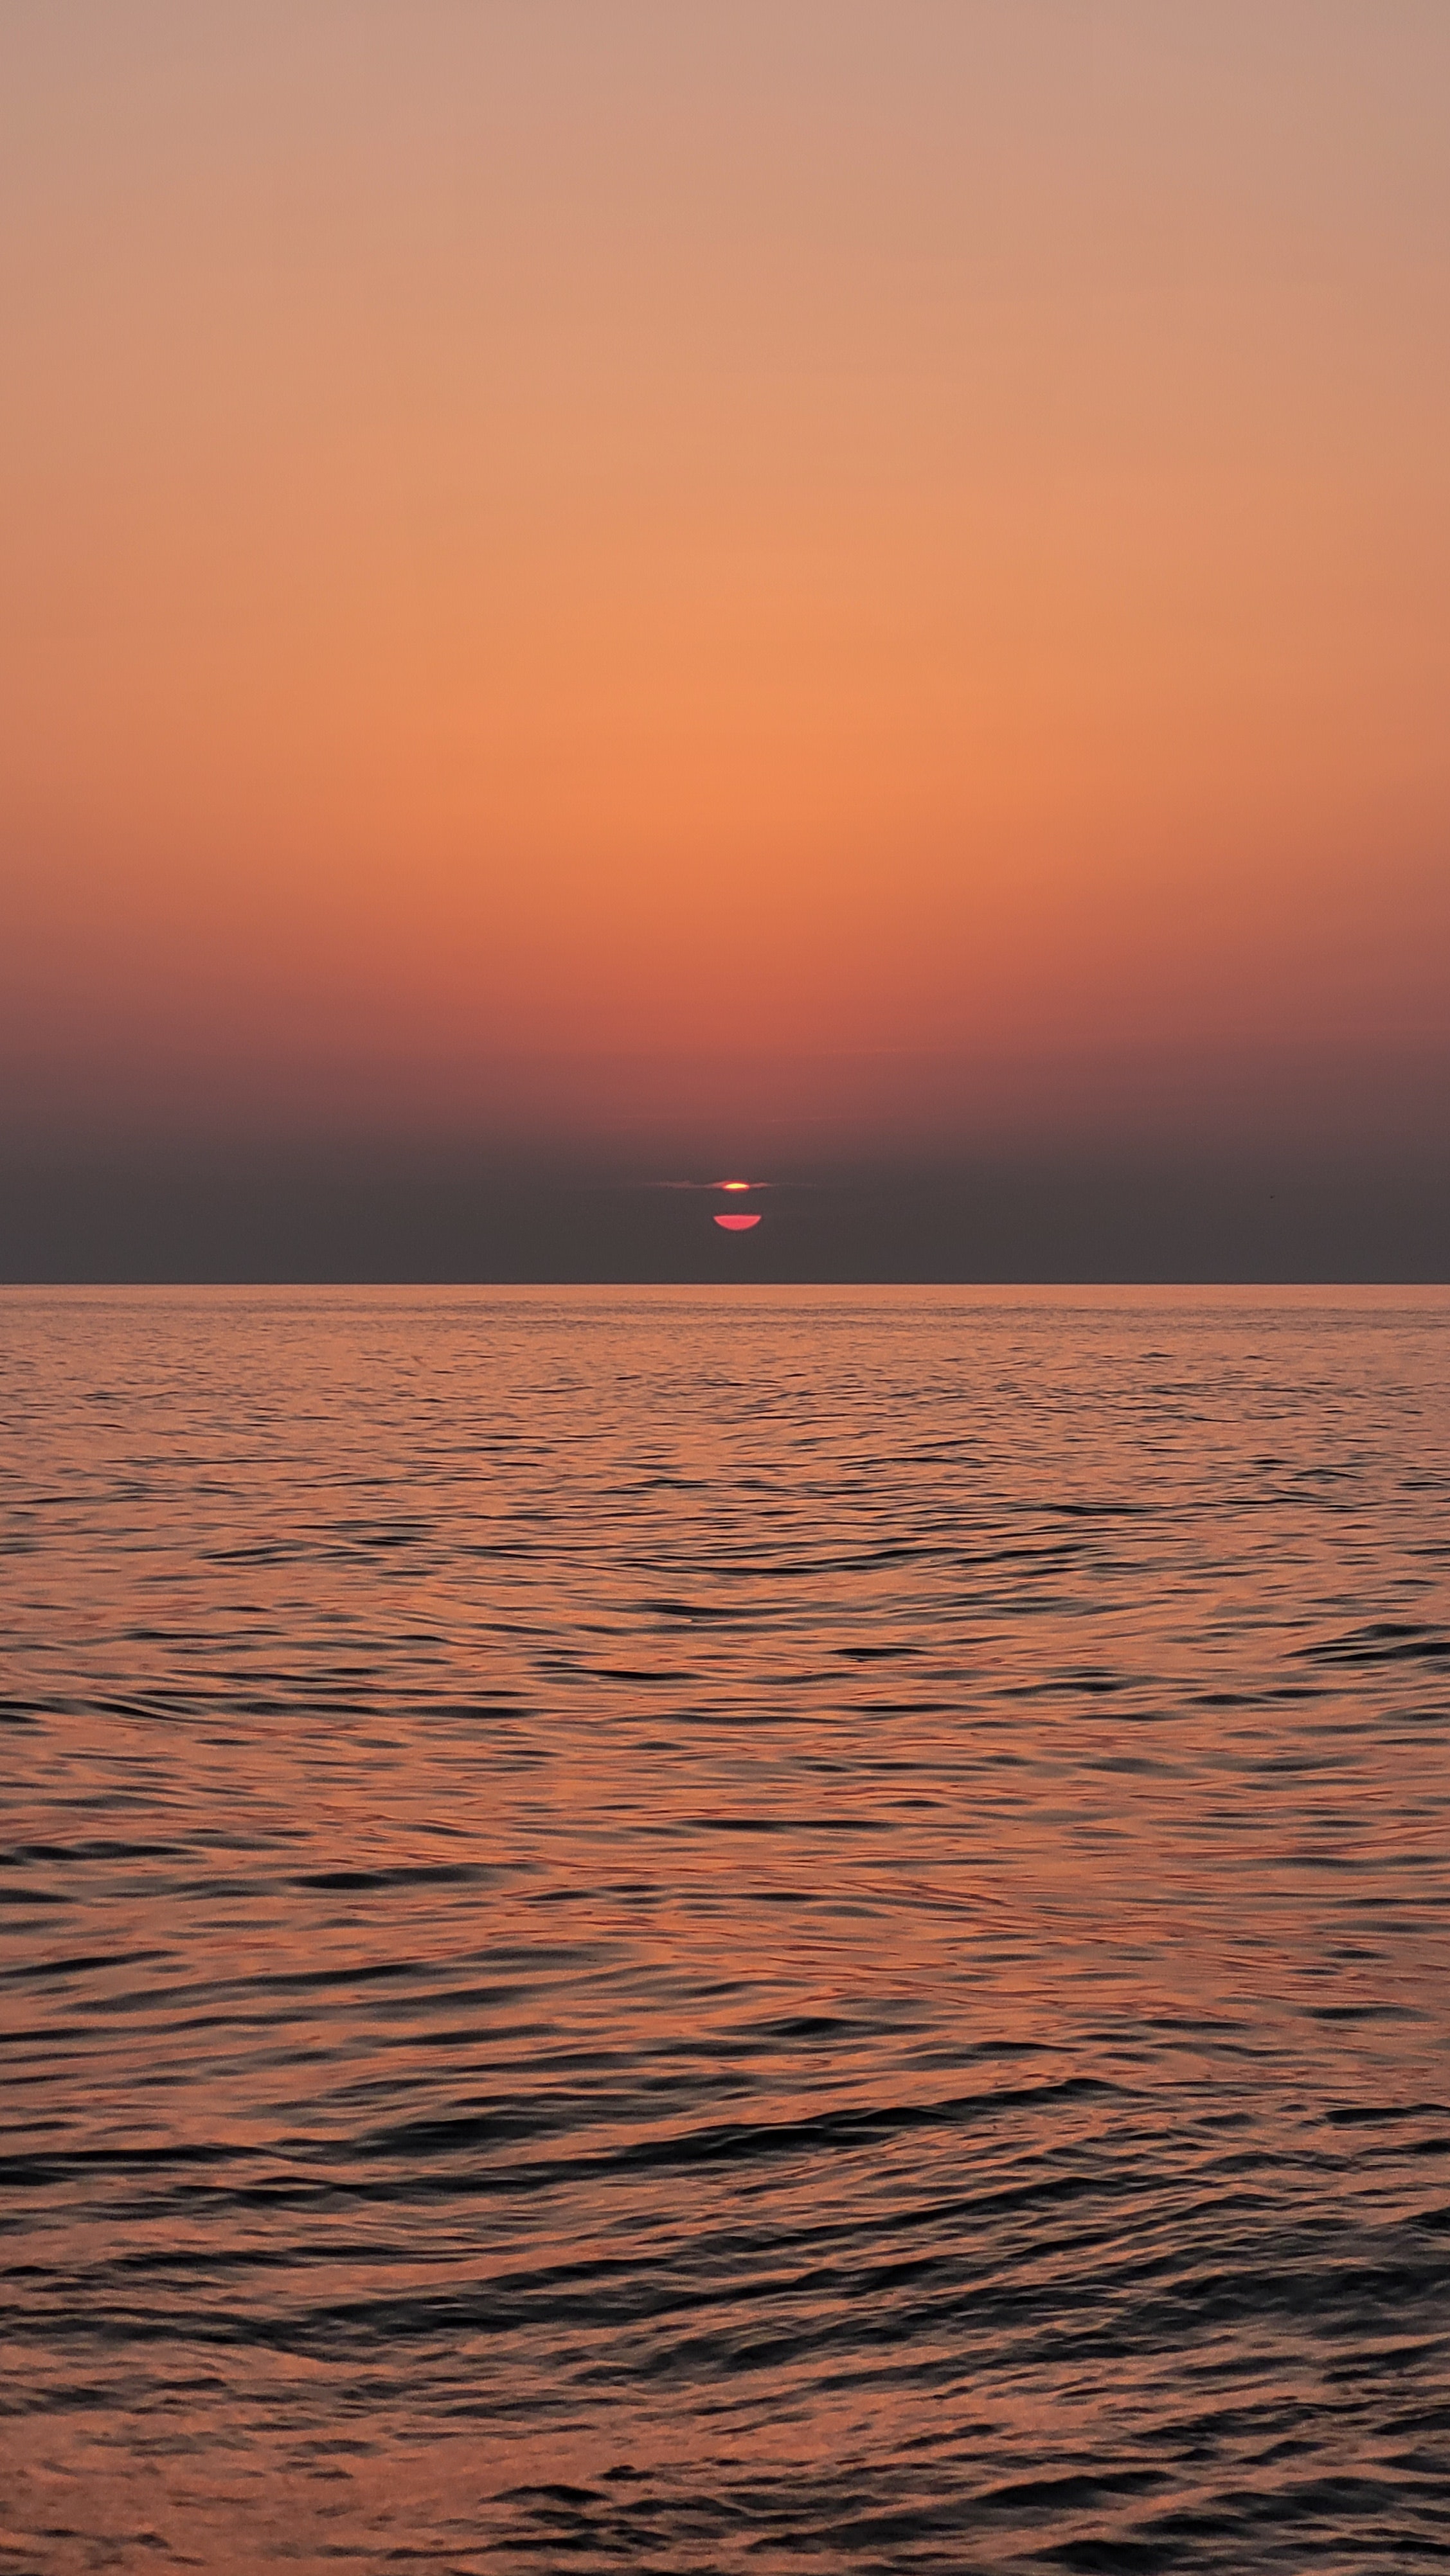
natural, water, sky, liquid, fluid, afterglow, red sky at morning, lake, dusk, waterway, natural landscape, sunset, sunrise, landscape, horizon, calm, wind wave, sun, sound, astronomical object, event, ocean, evening, reservoir, wave, reflection, science, heat